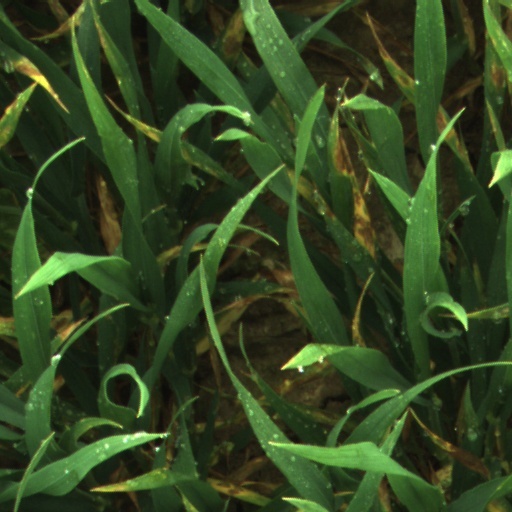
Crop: wheat